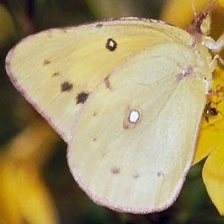
Species: CLOUDED SULPHUR
Butterfly family (ImageNet category): sulphur_butterfly